Redmond O'Hanlon

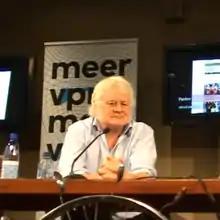
O'Hanlon at the 2010 "Science & Technology Summit" in The Hague

O'Hanlon was born in Dorset, England. He was educated at Marlborough College and then Oxford University. After taking his M.Phil. in nineteenth-century English studies in 1971 he was elected senior scholar, and in 1974 Alistair Horne Research Fellow, at St Antony's College, Oxford. He completed his doctoral thesis, "Changing scientific concepts of nature in the English novel, 1850–1920", in 1977.